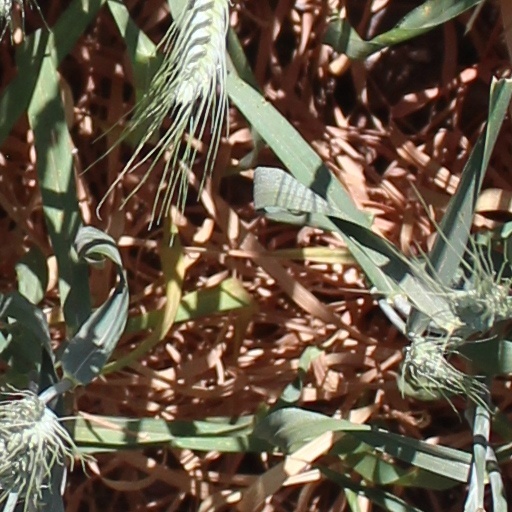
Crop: wheat